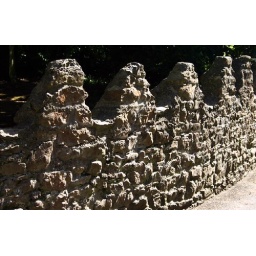
I loved the old stone walls around the castle grounds.